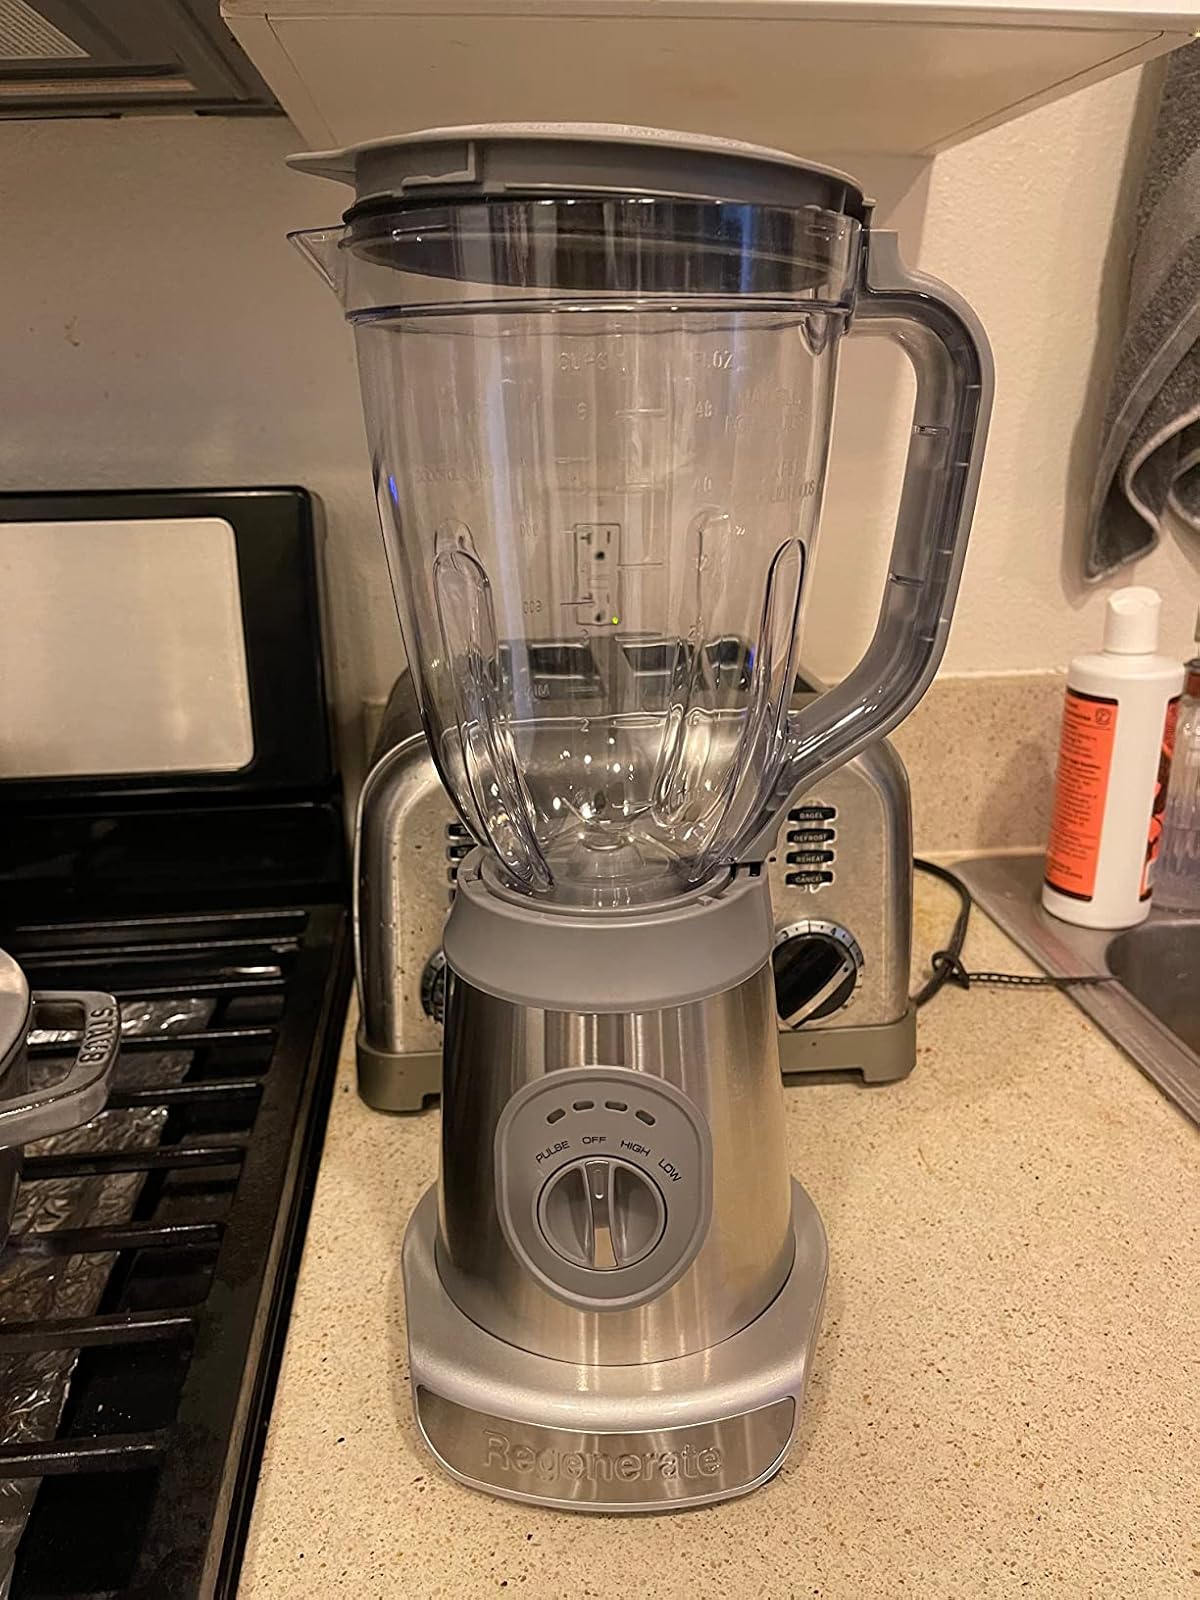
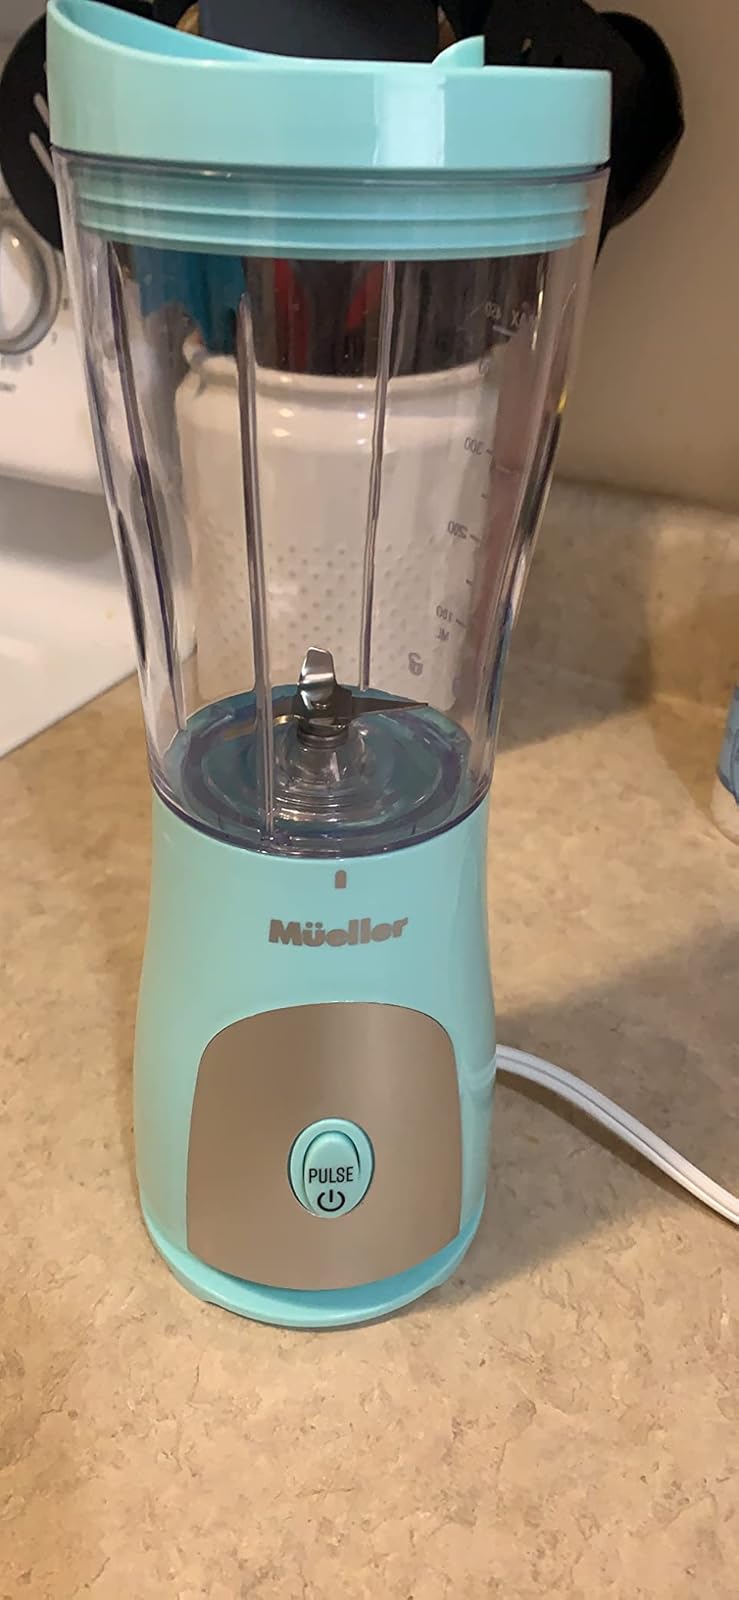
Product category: items_blender
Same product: no